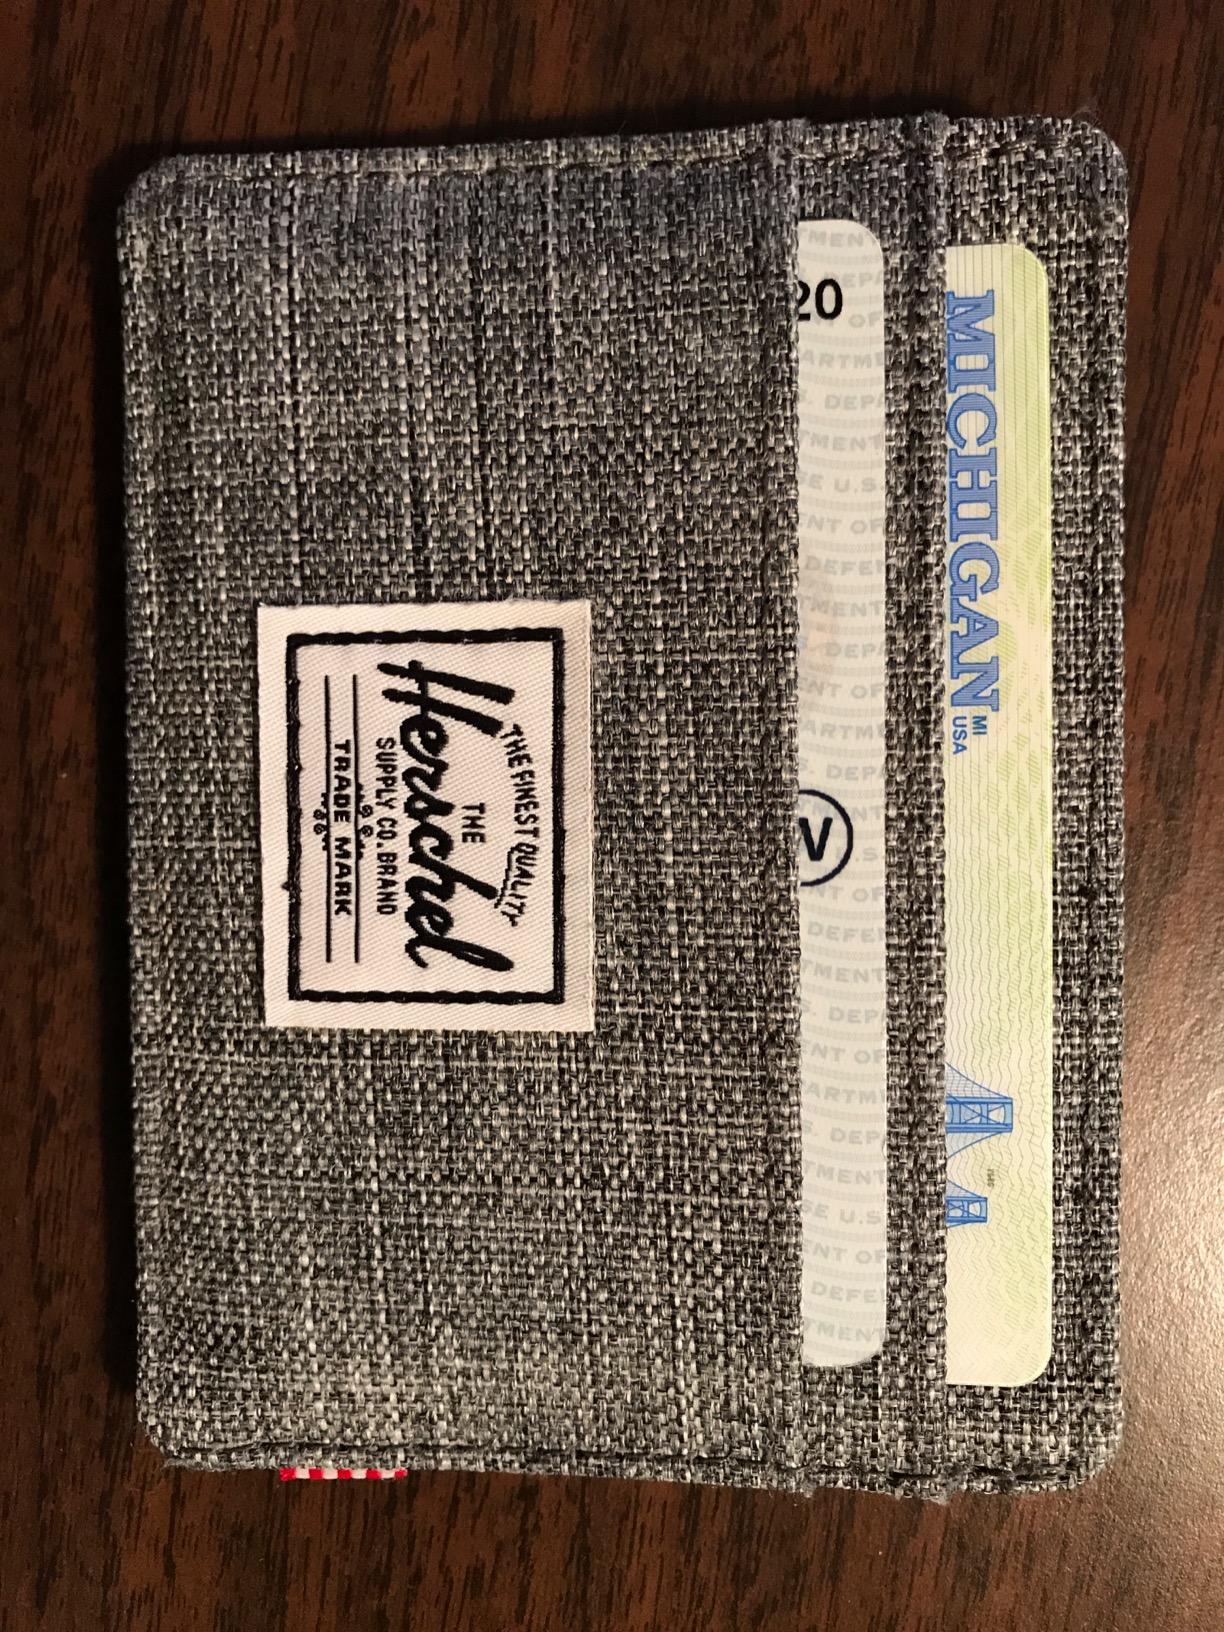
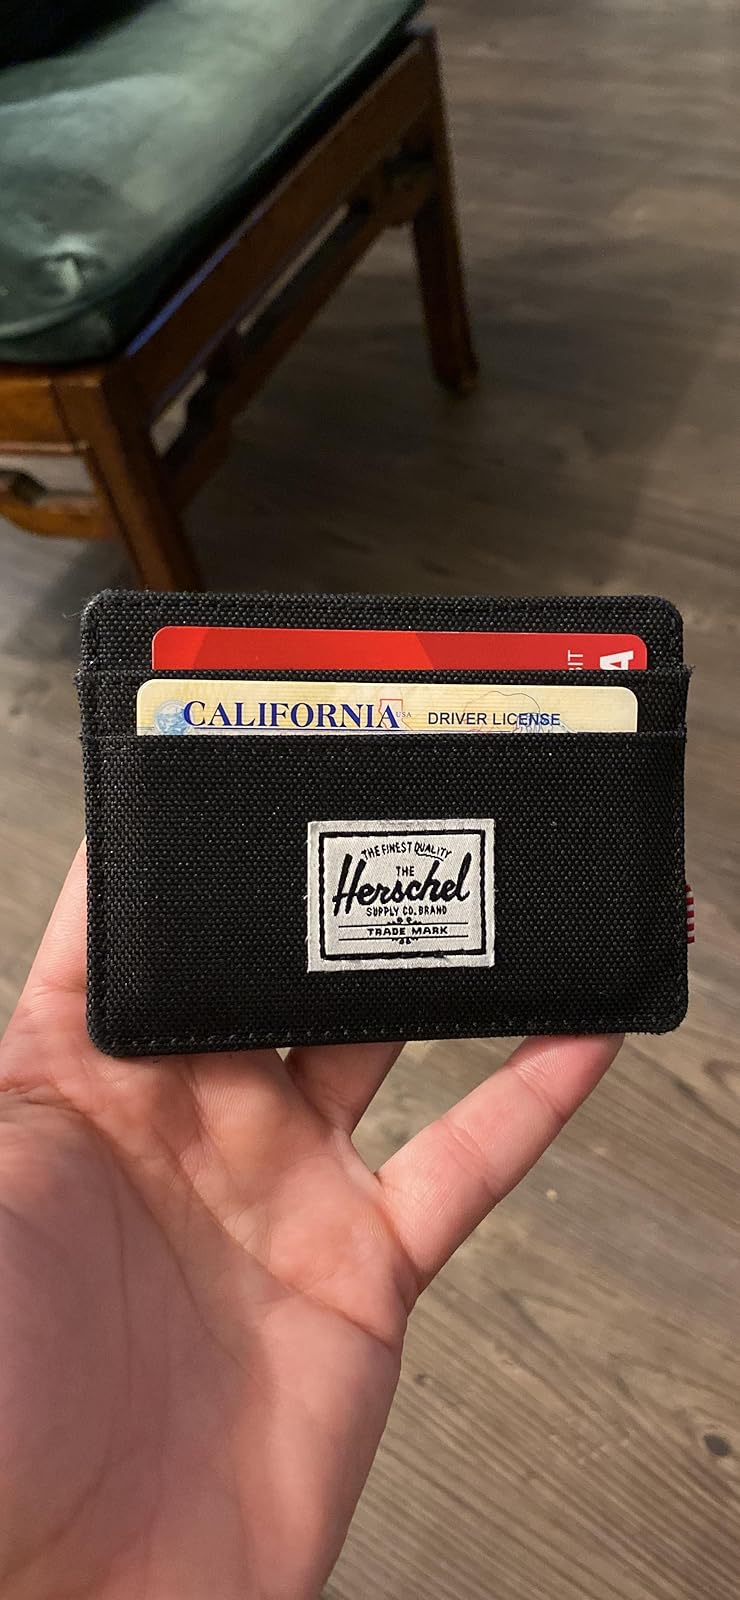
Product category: accessories_wallet
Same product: no